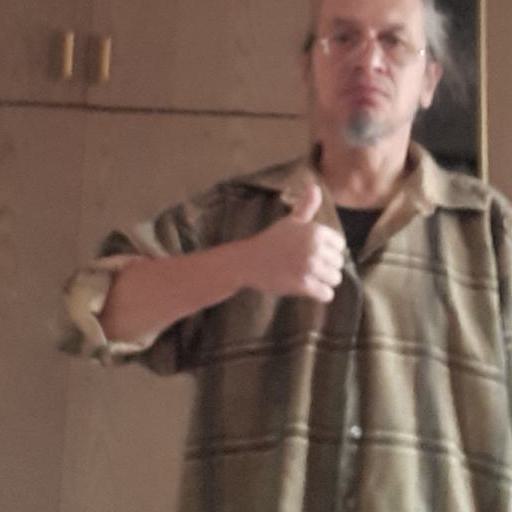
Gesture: like